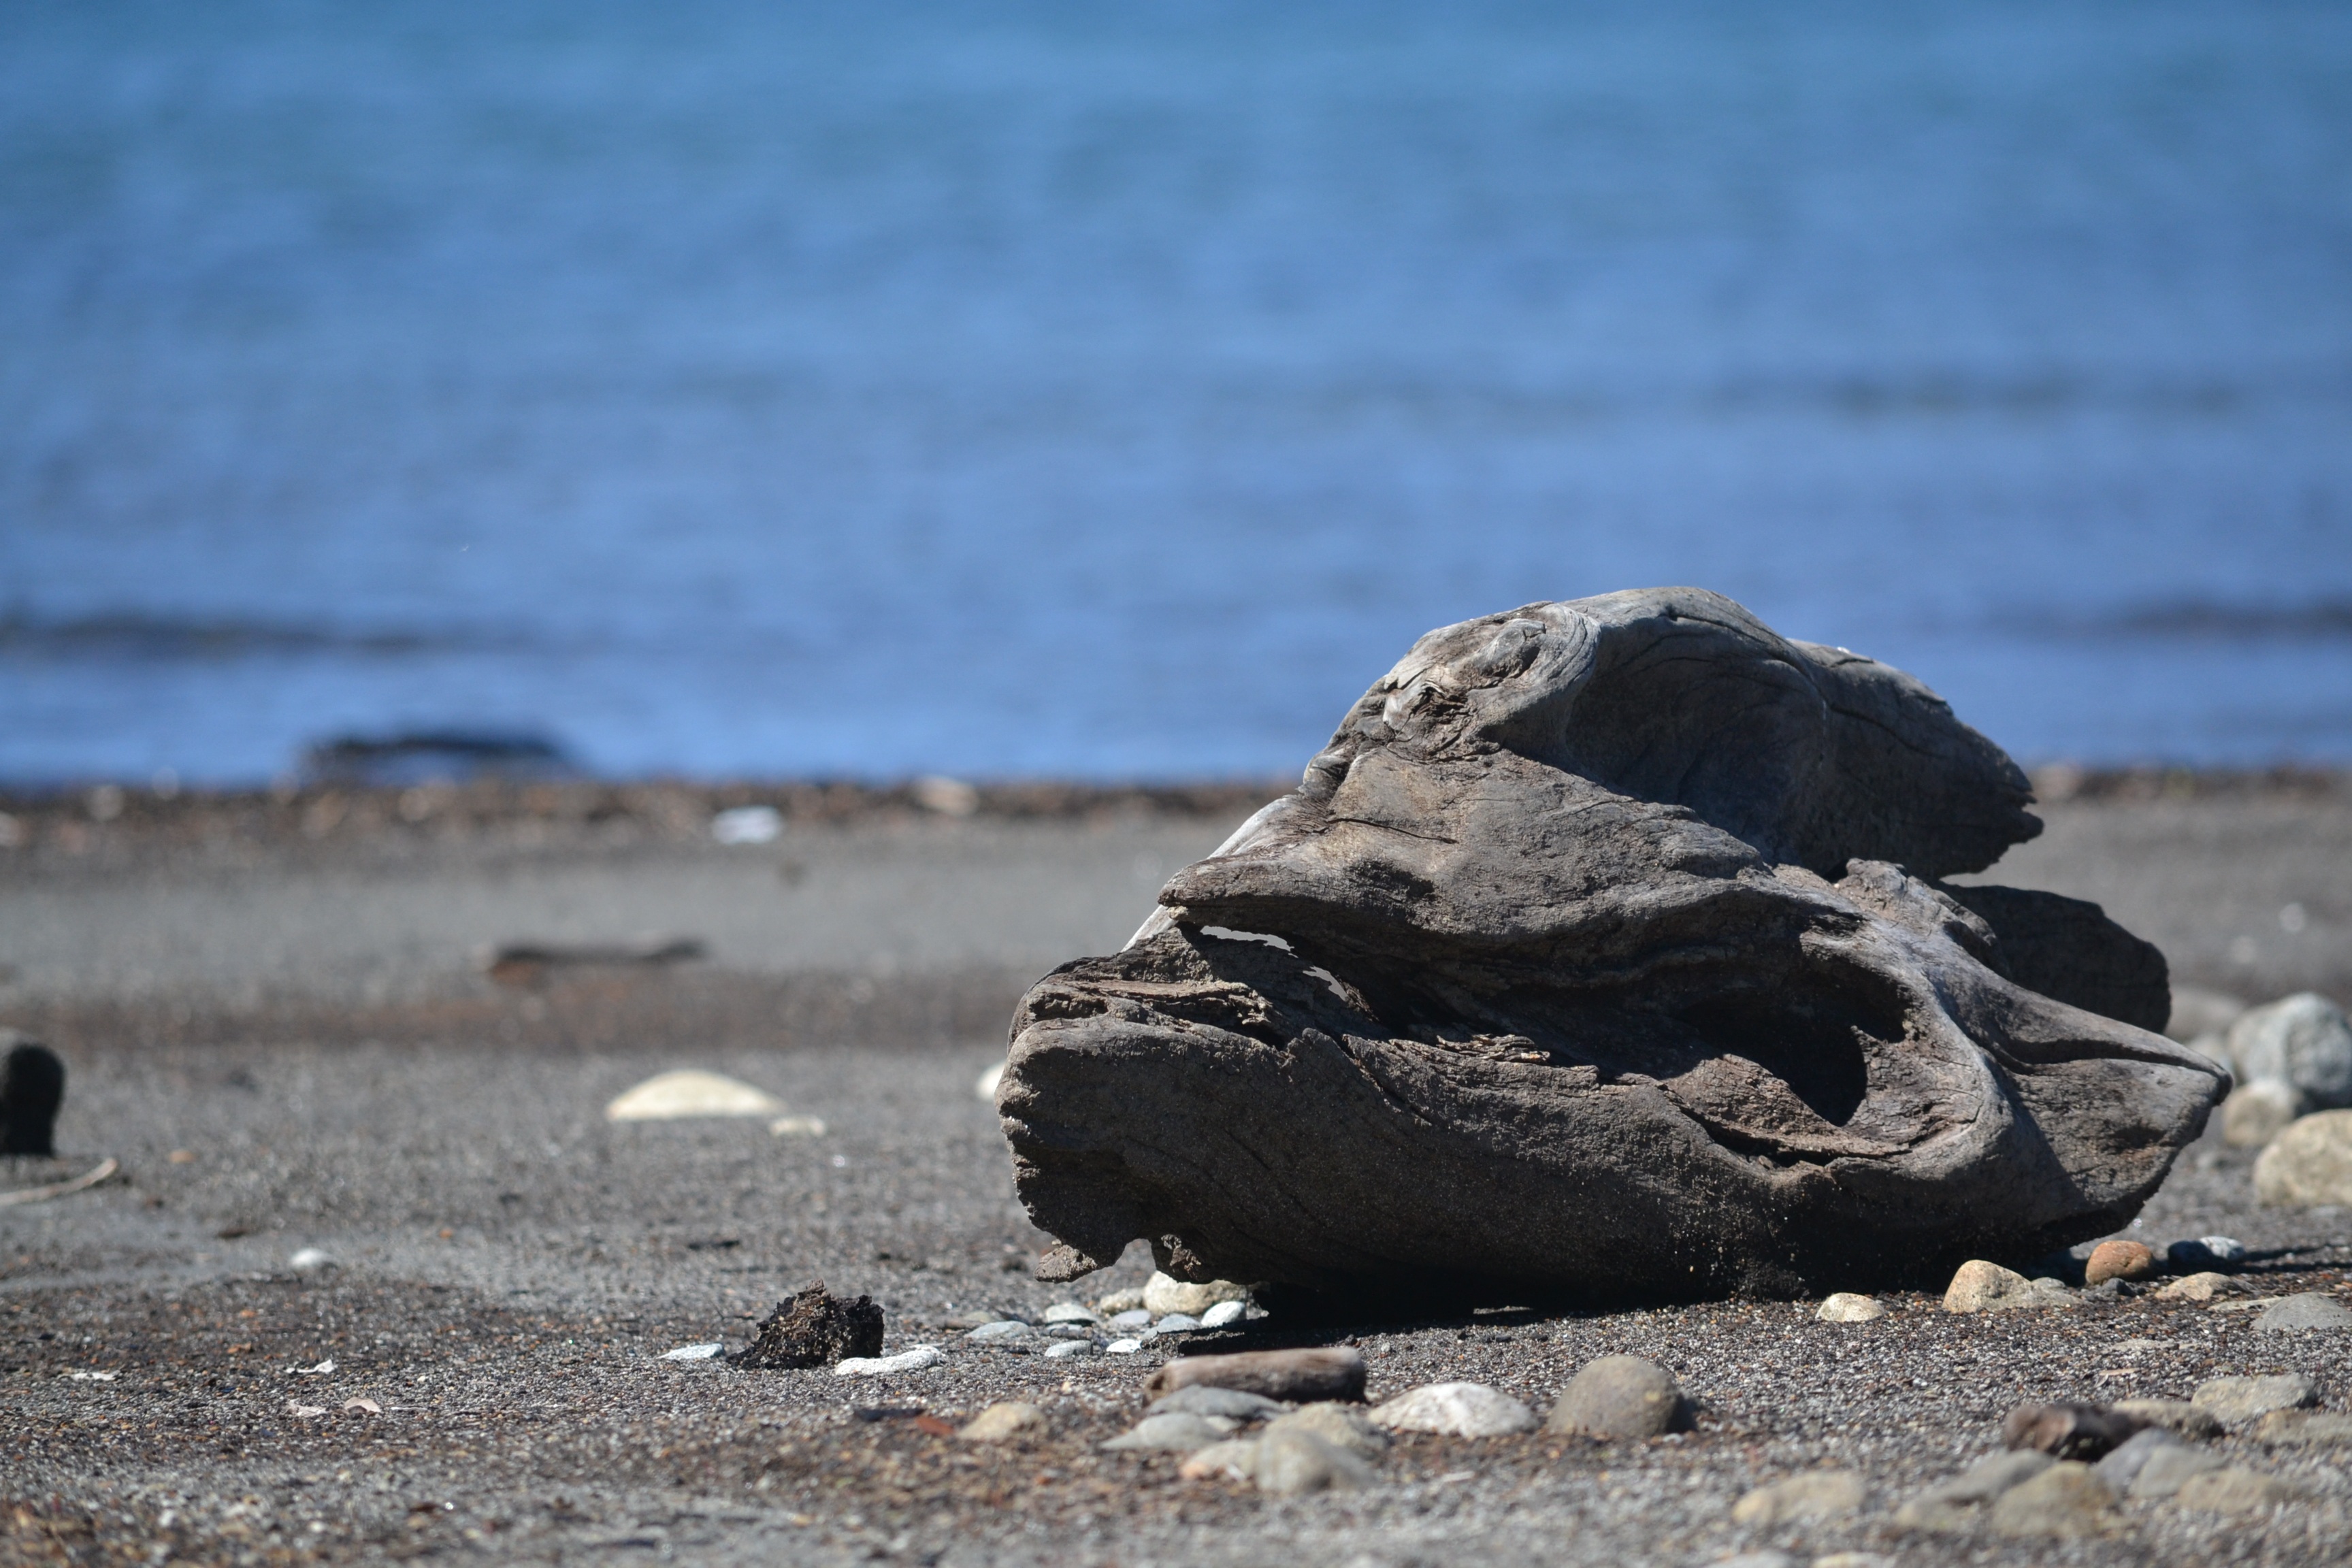
beach, landscape, sea, coast, nature, sand, rock, ocean, shore, wave, lake, trunk, natural, holiday, calm, blue, fish, tourism, material, body of water, rocks, south, fallen tree